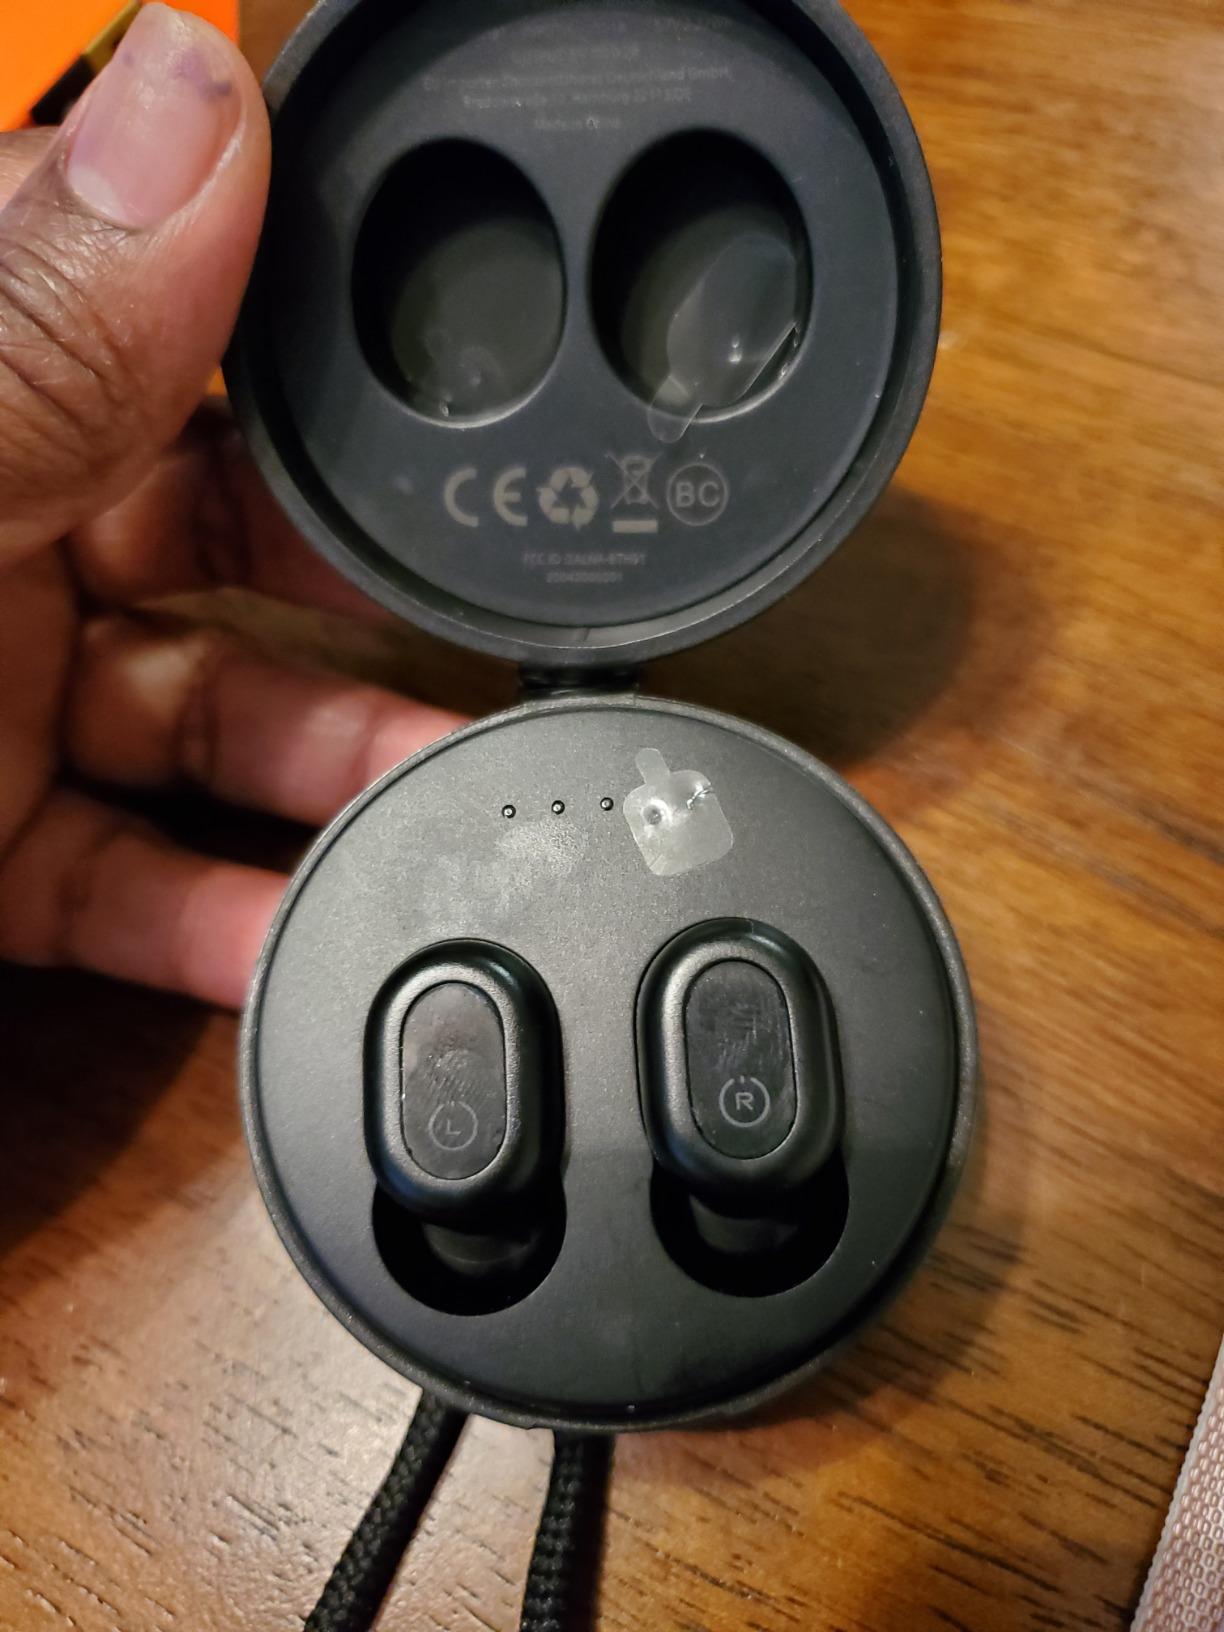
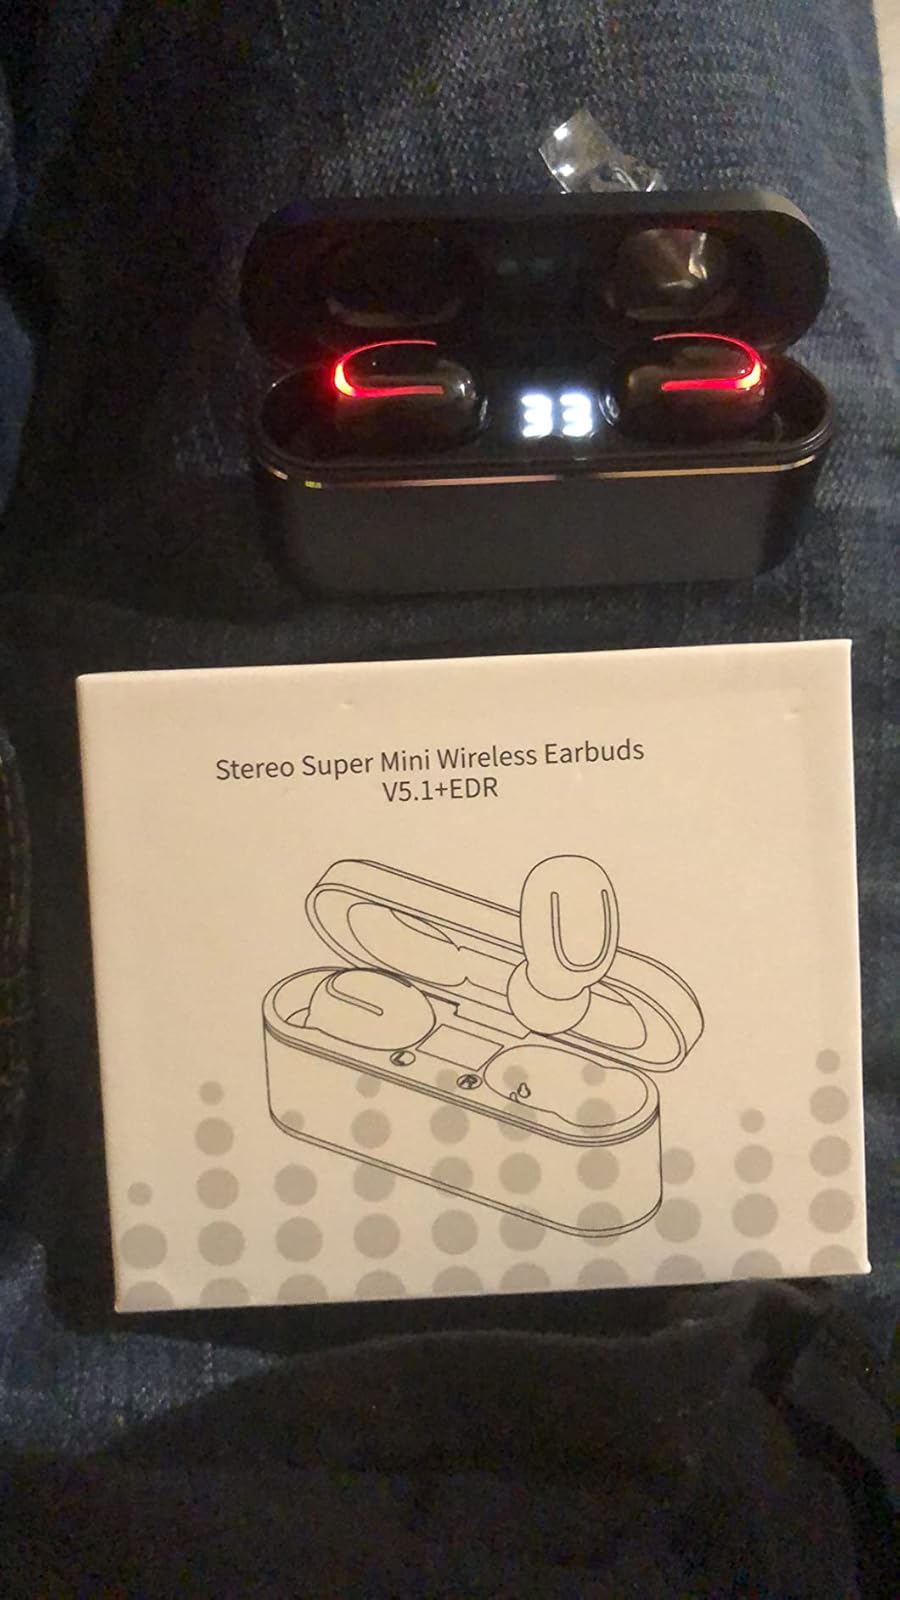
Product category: earbuds
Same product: no